Somerset Berkley Regional High School

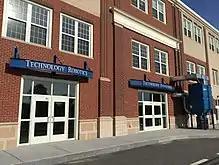
Rear of building, entrances to the robotics lab.

In September 2014, students returned to a brand new, $82.3 million building, constructed immediately adjacent to the old facility. The new "state of the art" building features a modern two-story library with oak paneling, a 70-seat lecture hall with internet and camera outlets, and an 800-seat double-tiered auditorium with a sound system. The cafeteria opens to a concrete patio for eating outdoors. The gym seats 3,200 and has a walnut floor with a four-layer cushioning, and includes hydraulic lifts to move heavy gym mats.